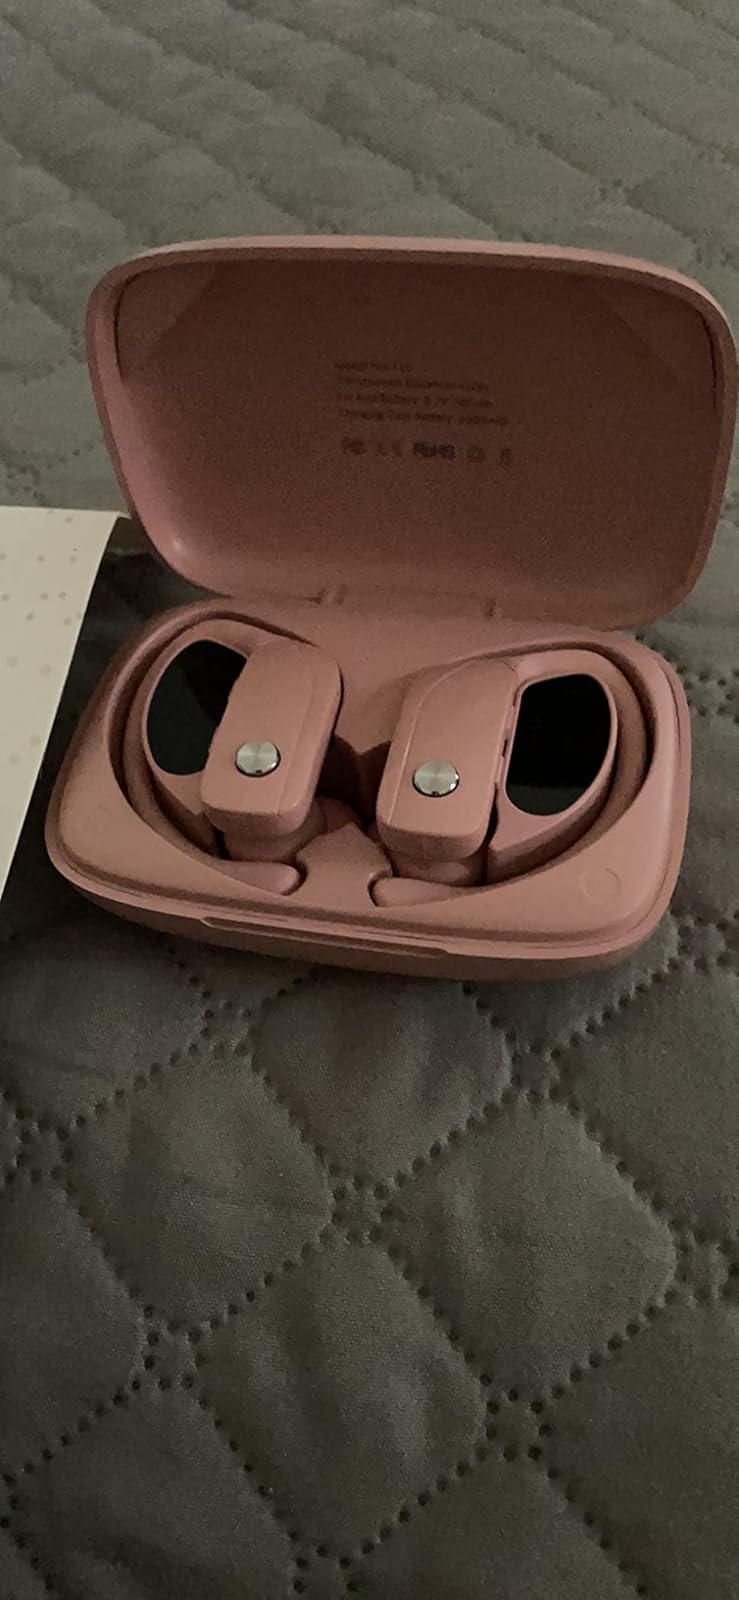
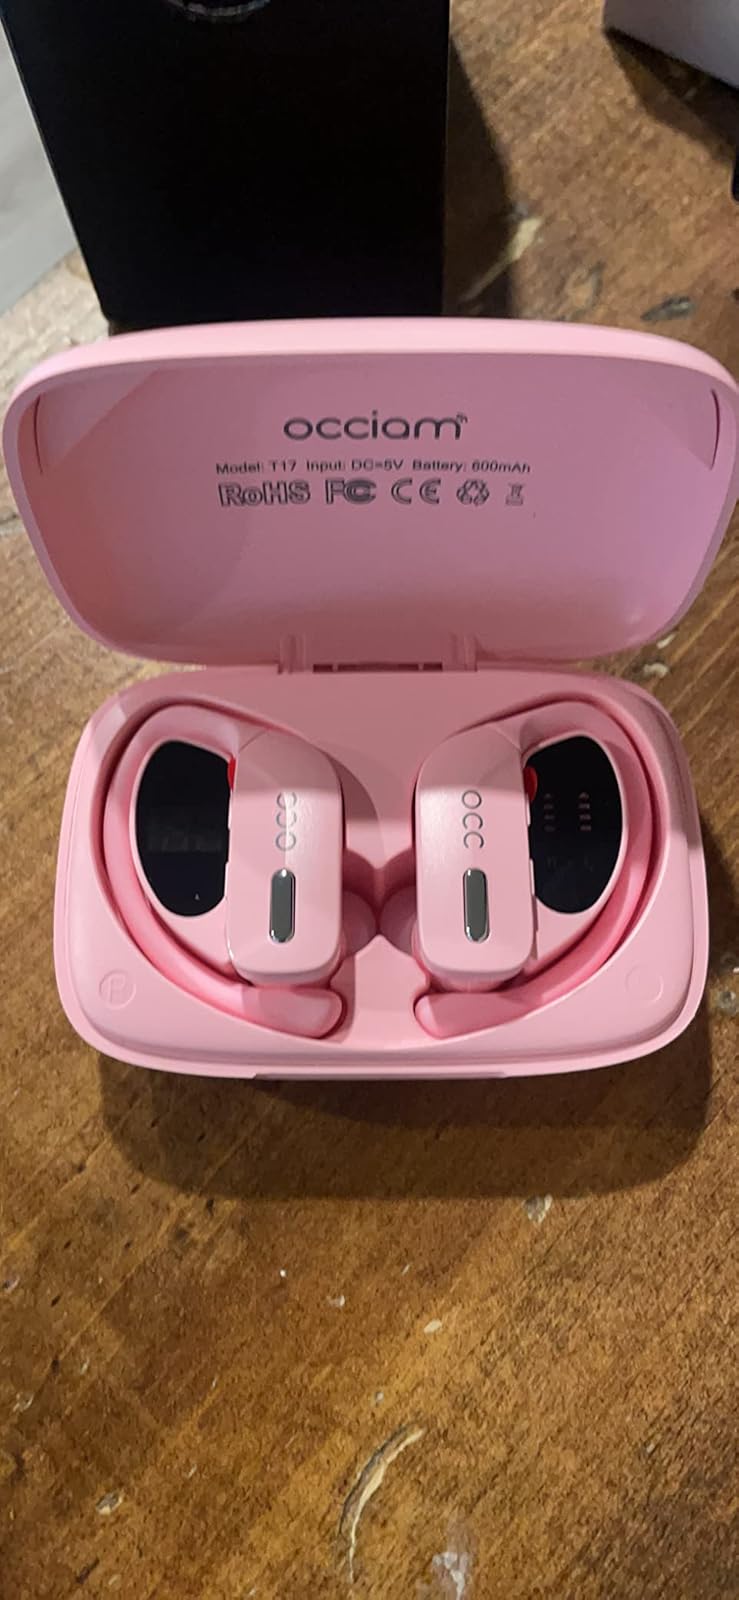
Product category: earbuds
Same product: no